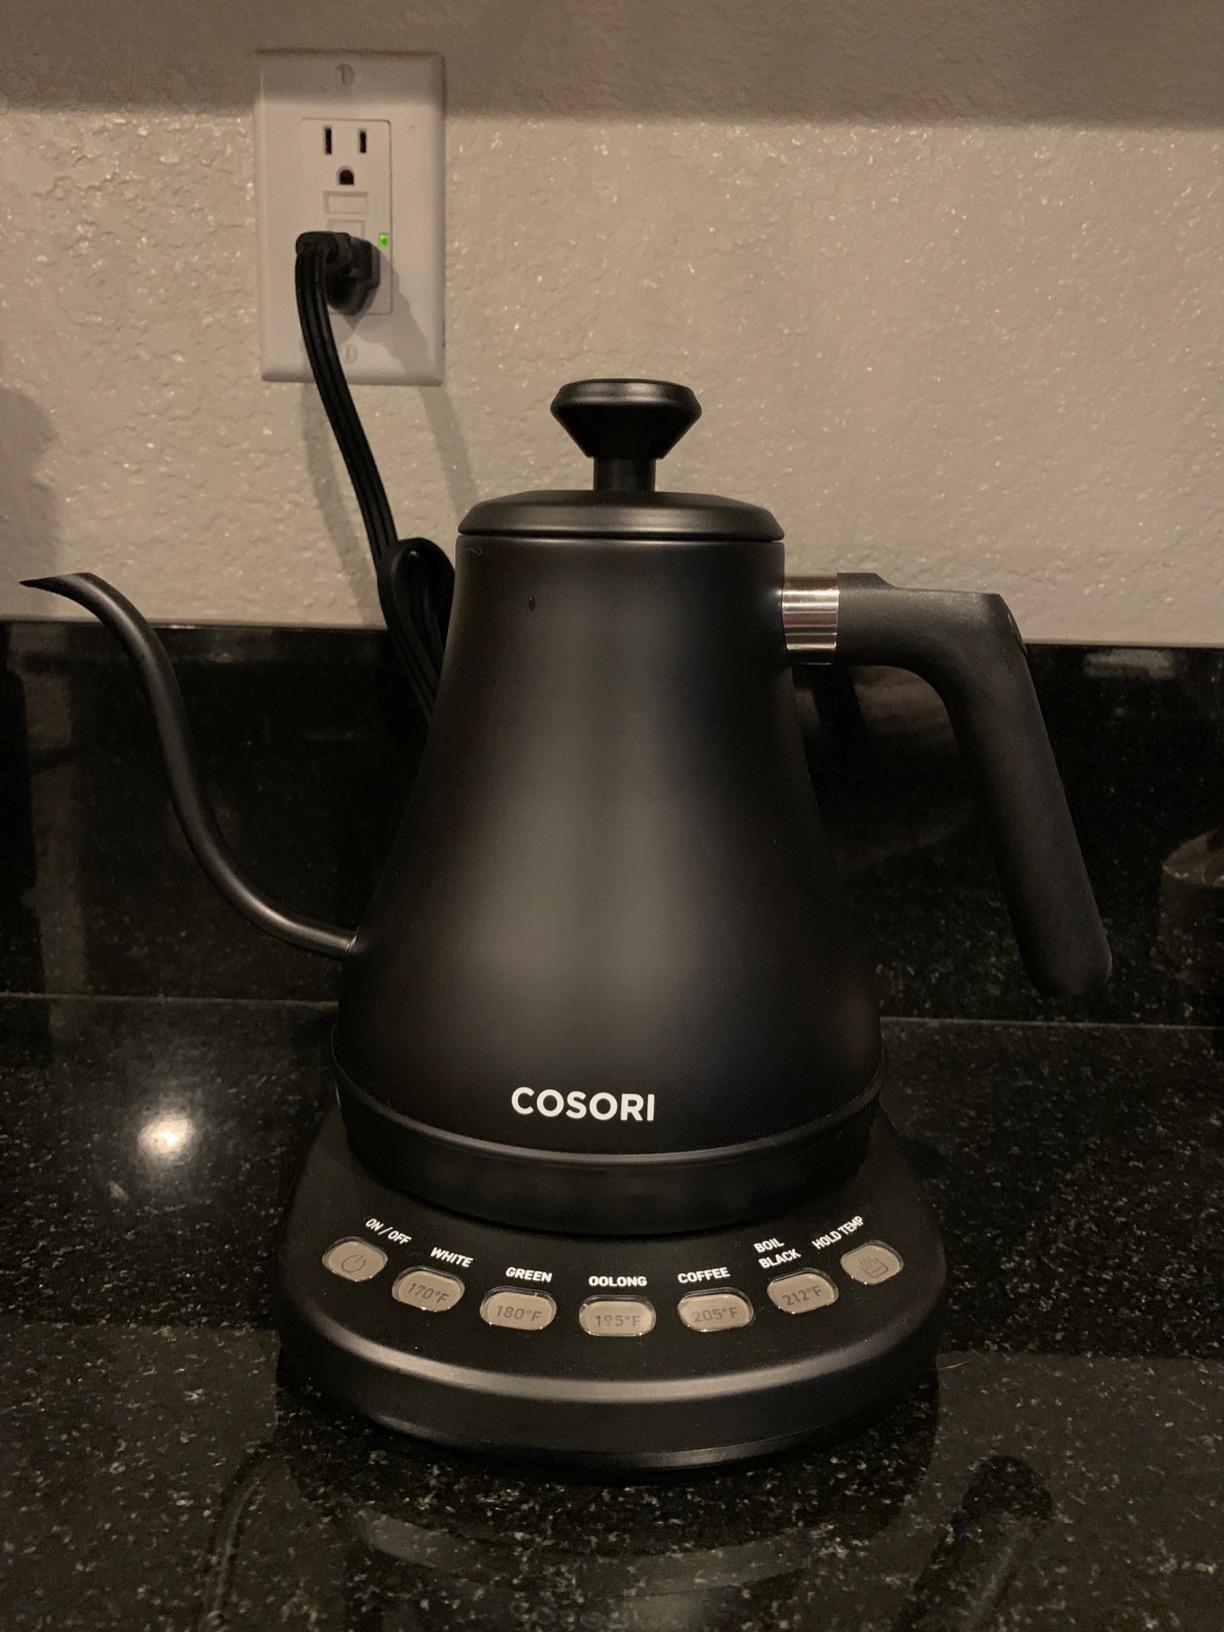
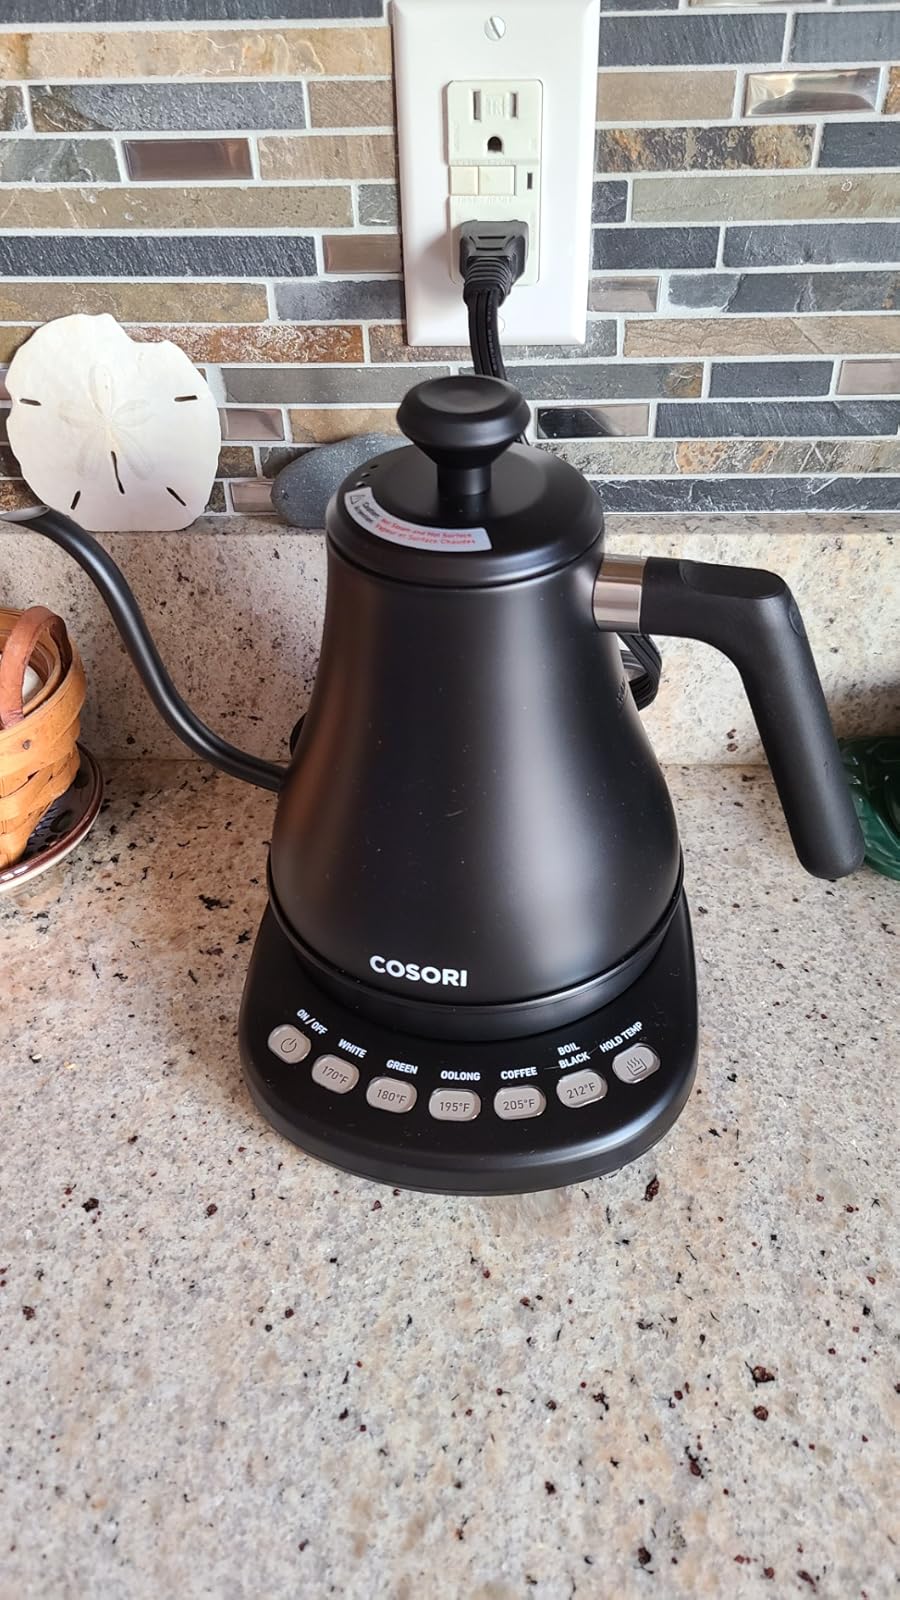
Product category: items_kettle
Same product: yes